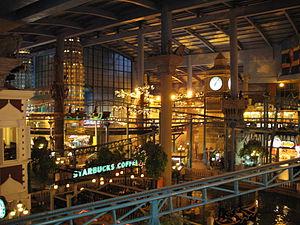
First World Hotel & Plaza est un hôtel trois étoiles du complexe Genting Highlands à Bentong, Pahang, Malaisie détenu par la société Genting. Avec un total de 7 351 chambres, il a établi le record mondial Guinness pour le plus grand hôtel du monde. En 2006, il comptait 6 118 chambres, ce qui en faisait le plus grand hôtel, jusqu' à ce que Le Palazzo, une extension de La Venetian à Las Vegas, ouvre officiellement le 1ᵉʳ janvier 2008. En 2015, le First World Hotel retrouve le record du monde Guinness après l'ouverture d'un nouveau bloc. L'hôtel a reçu de 35,5 millions de visiteurs depuis 2006.